Odetta

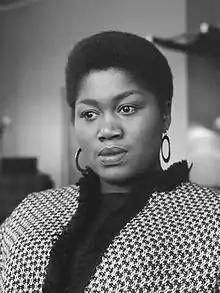
Odetta in 1961

Odetta Holmes (December 31, 1930 – December 2, 2008), known as Odetta, was an American singer, often referred to as "The Voice of the Civil Rights Movement". Her musical repertoire consisted largely of American folk music, blues, jazz, and spirituals. An important figure in the American folk music revival of the 1950s and 1960s, she influenced many of the key figures of the folk-revival of that time, including Bob Dylan, Joan Baez, Mavis Staples, and Janis Joplin. In 2011 "Time" magazine included her recording of "Take This Hammer" on its list of the 100 Greatest Popular Songs, stating that "Rosa Parks was her No. 1 fan, and Martin Luther King Jr. called her the queen of American folk music."